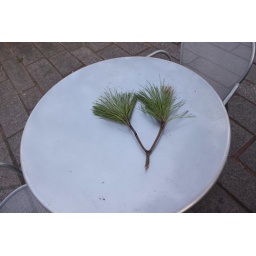
Looks like two eyes with the pine tree branch and the smile / frown in left to your imagination.